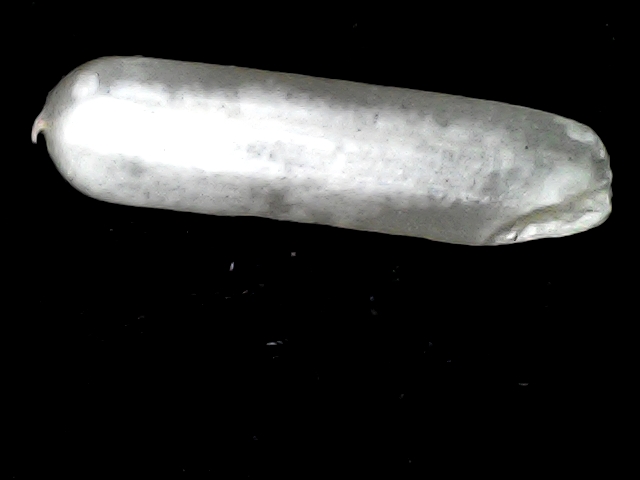
Rice variety: BD57